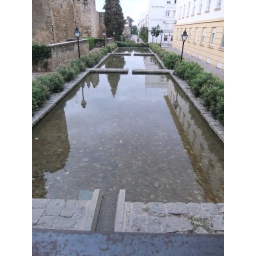
the city walls and water system in daylight